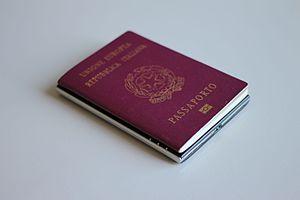
Le BlackBerry Passport est un smartphone développé par BlackBerry Limited. Présenté officiellement le 24 octobre 2014, le Passport est inspiré de son homonyme et intègre des fonctionnalités conçues pour rendre le périphérique attrayant pour les professionnels en entreprise, telles qu'un écran de forme carrée unique mesurant 4,5 pouces de diagonale, un clavier physique compact doté de touches tactiles, et la dernière version du système d'exploitation BlackBerry 10.